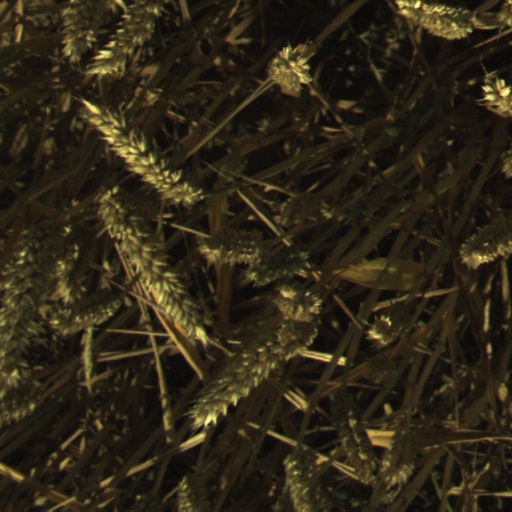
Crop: wheat